Anton Altmann

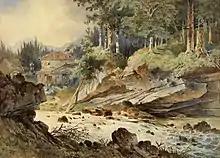
Watercolour landscape by Altmann

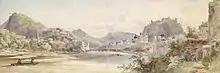
Watercolour panorama of Salzburg, painted in 1855

Altmann, was born in Vienna on 4 June 1808. His father, also called Anton, and his grandfather Joseph were both painters. He studied from nature, and under the instruction of Mössmer at the Academy. After being instructor in drawing to Count Apponyi in Hungary, he settled in Vienna, and became famous as a landscape painter. He died there in 1871.